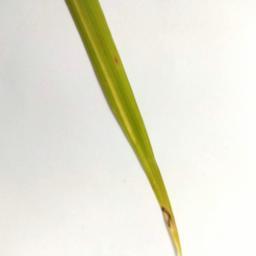
Label: Rice___Leaf_Blast